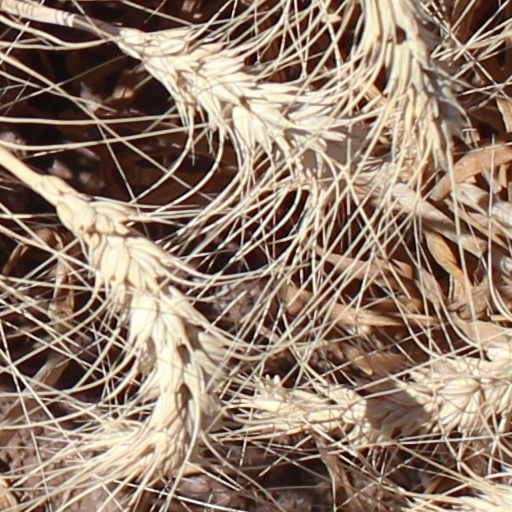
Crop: wheat